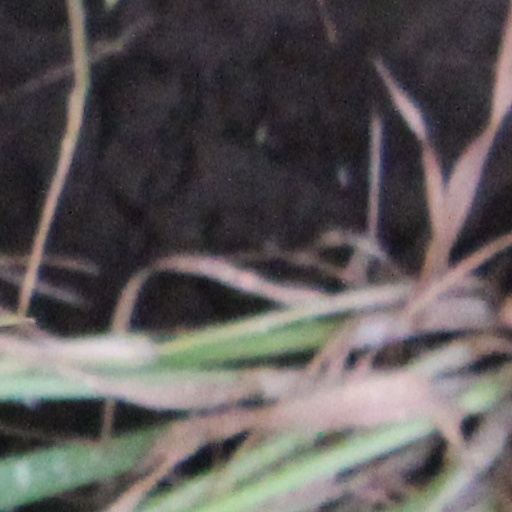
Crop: wheat